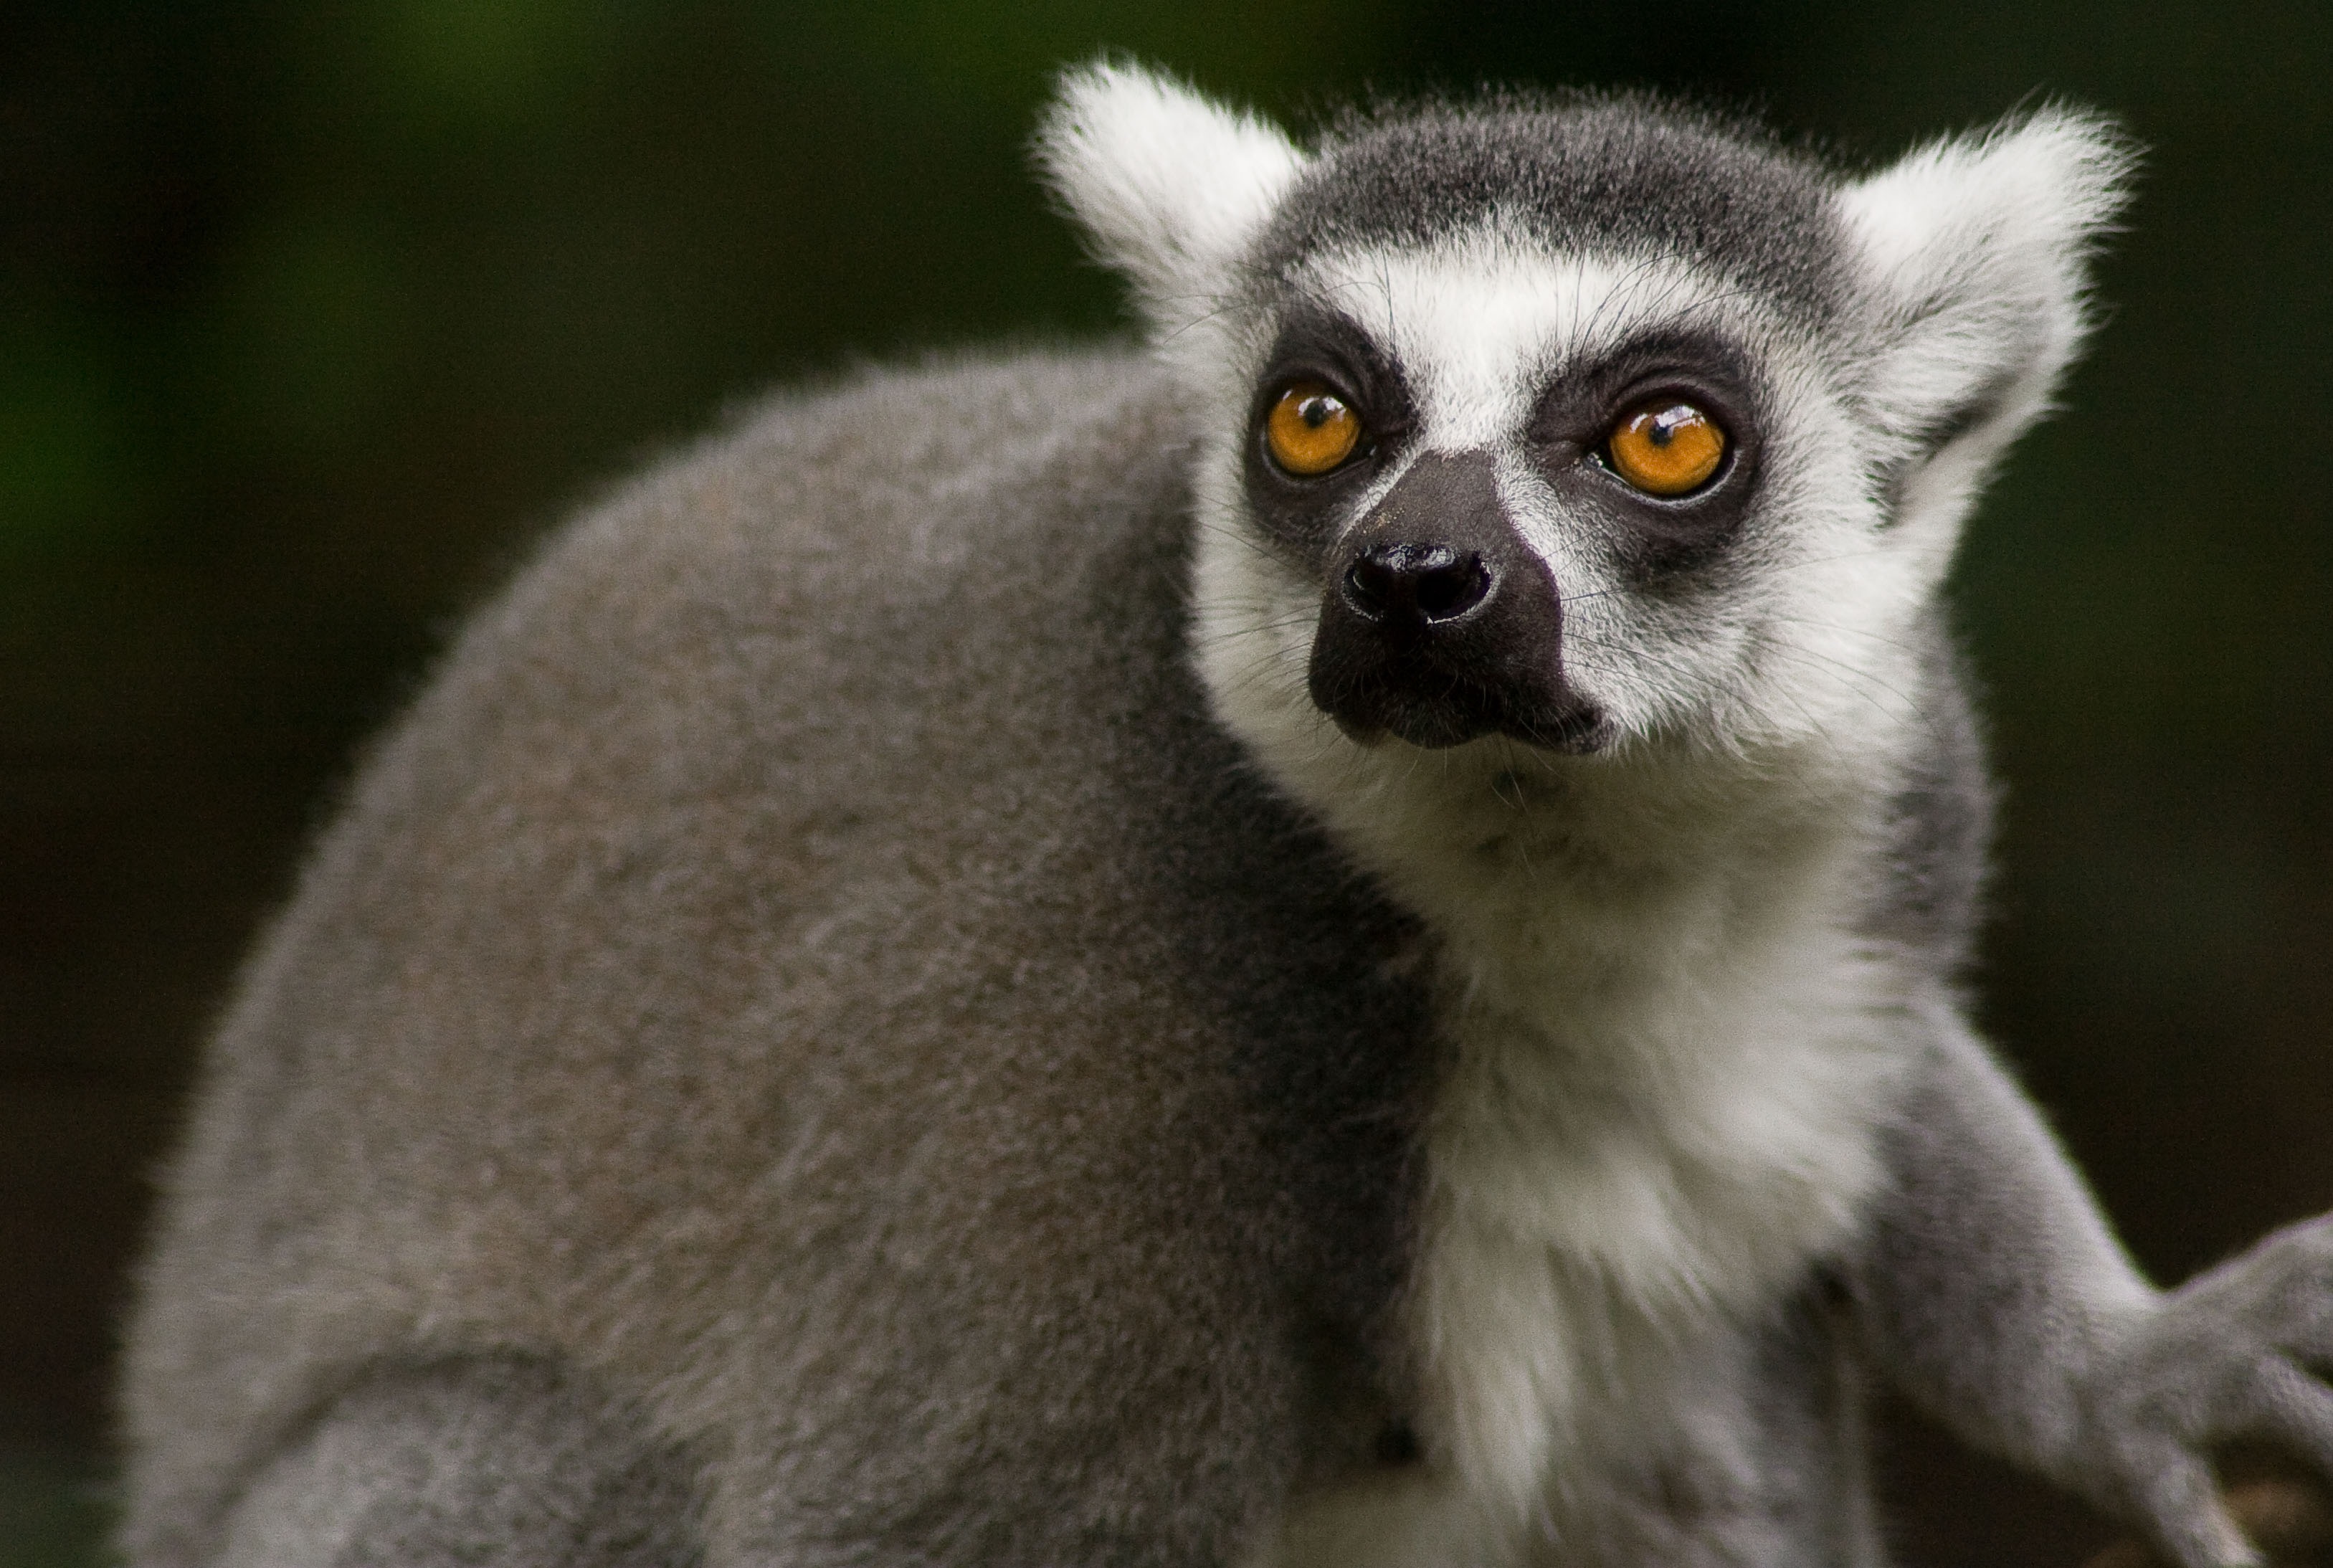
wildlife, fur, mammal, fauna, primate, grey, madagascar, vertebrate, lemur, ring tailed lemur, new world monkey, loris, pygmy slow loris